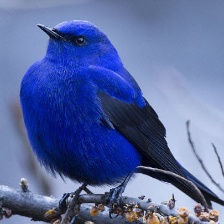
Species: GRANDALA
Scientific name: GRANDALA COELICOLOR